Magnetic Hill, New Brunswick

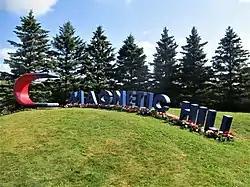
Magnetic Hill-Moncton

Magnetic Hill is a Canadian neighbourhood in the north-west area of Moncton, New Brunswick. Magnetic Hill is located around the intersection of Route 126 and Route 2. Magnetic Hill is partially within the community of Lutes Mountain.